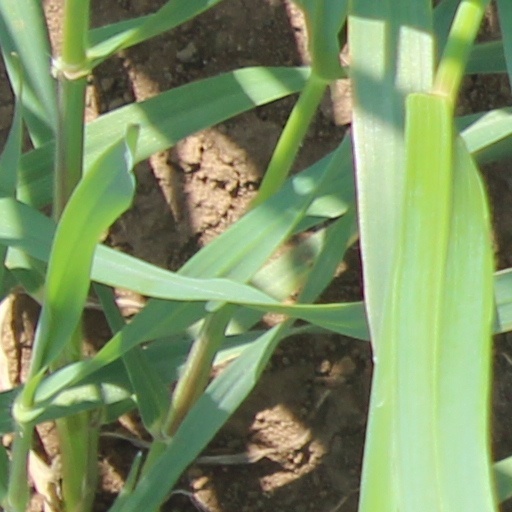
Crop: wheat